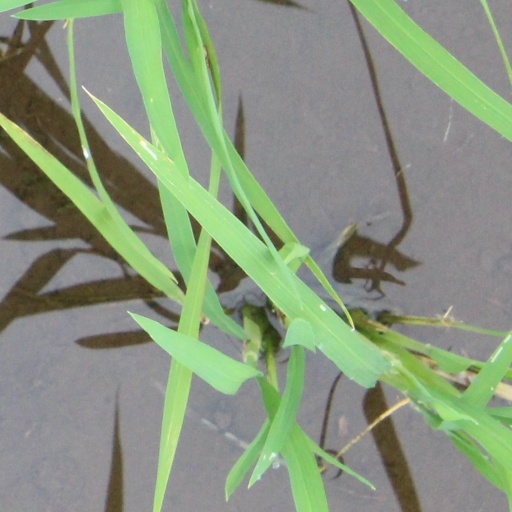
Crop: rice